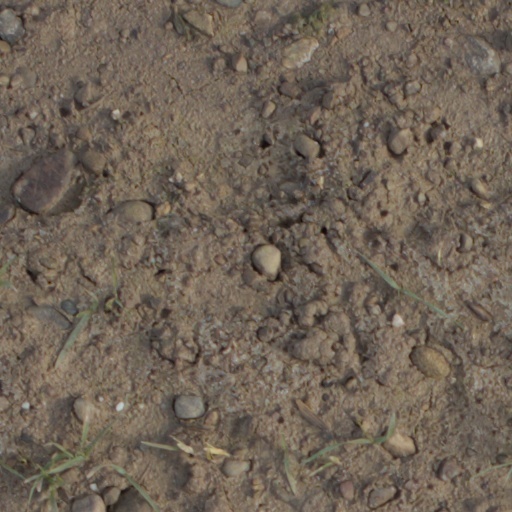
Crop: wheat